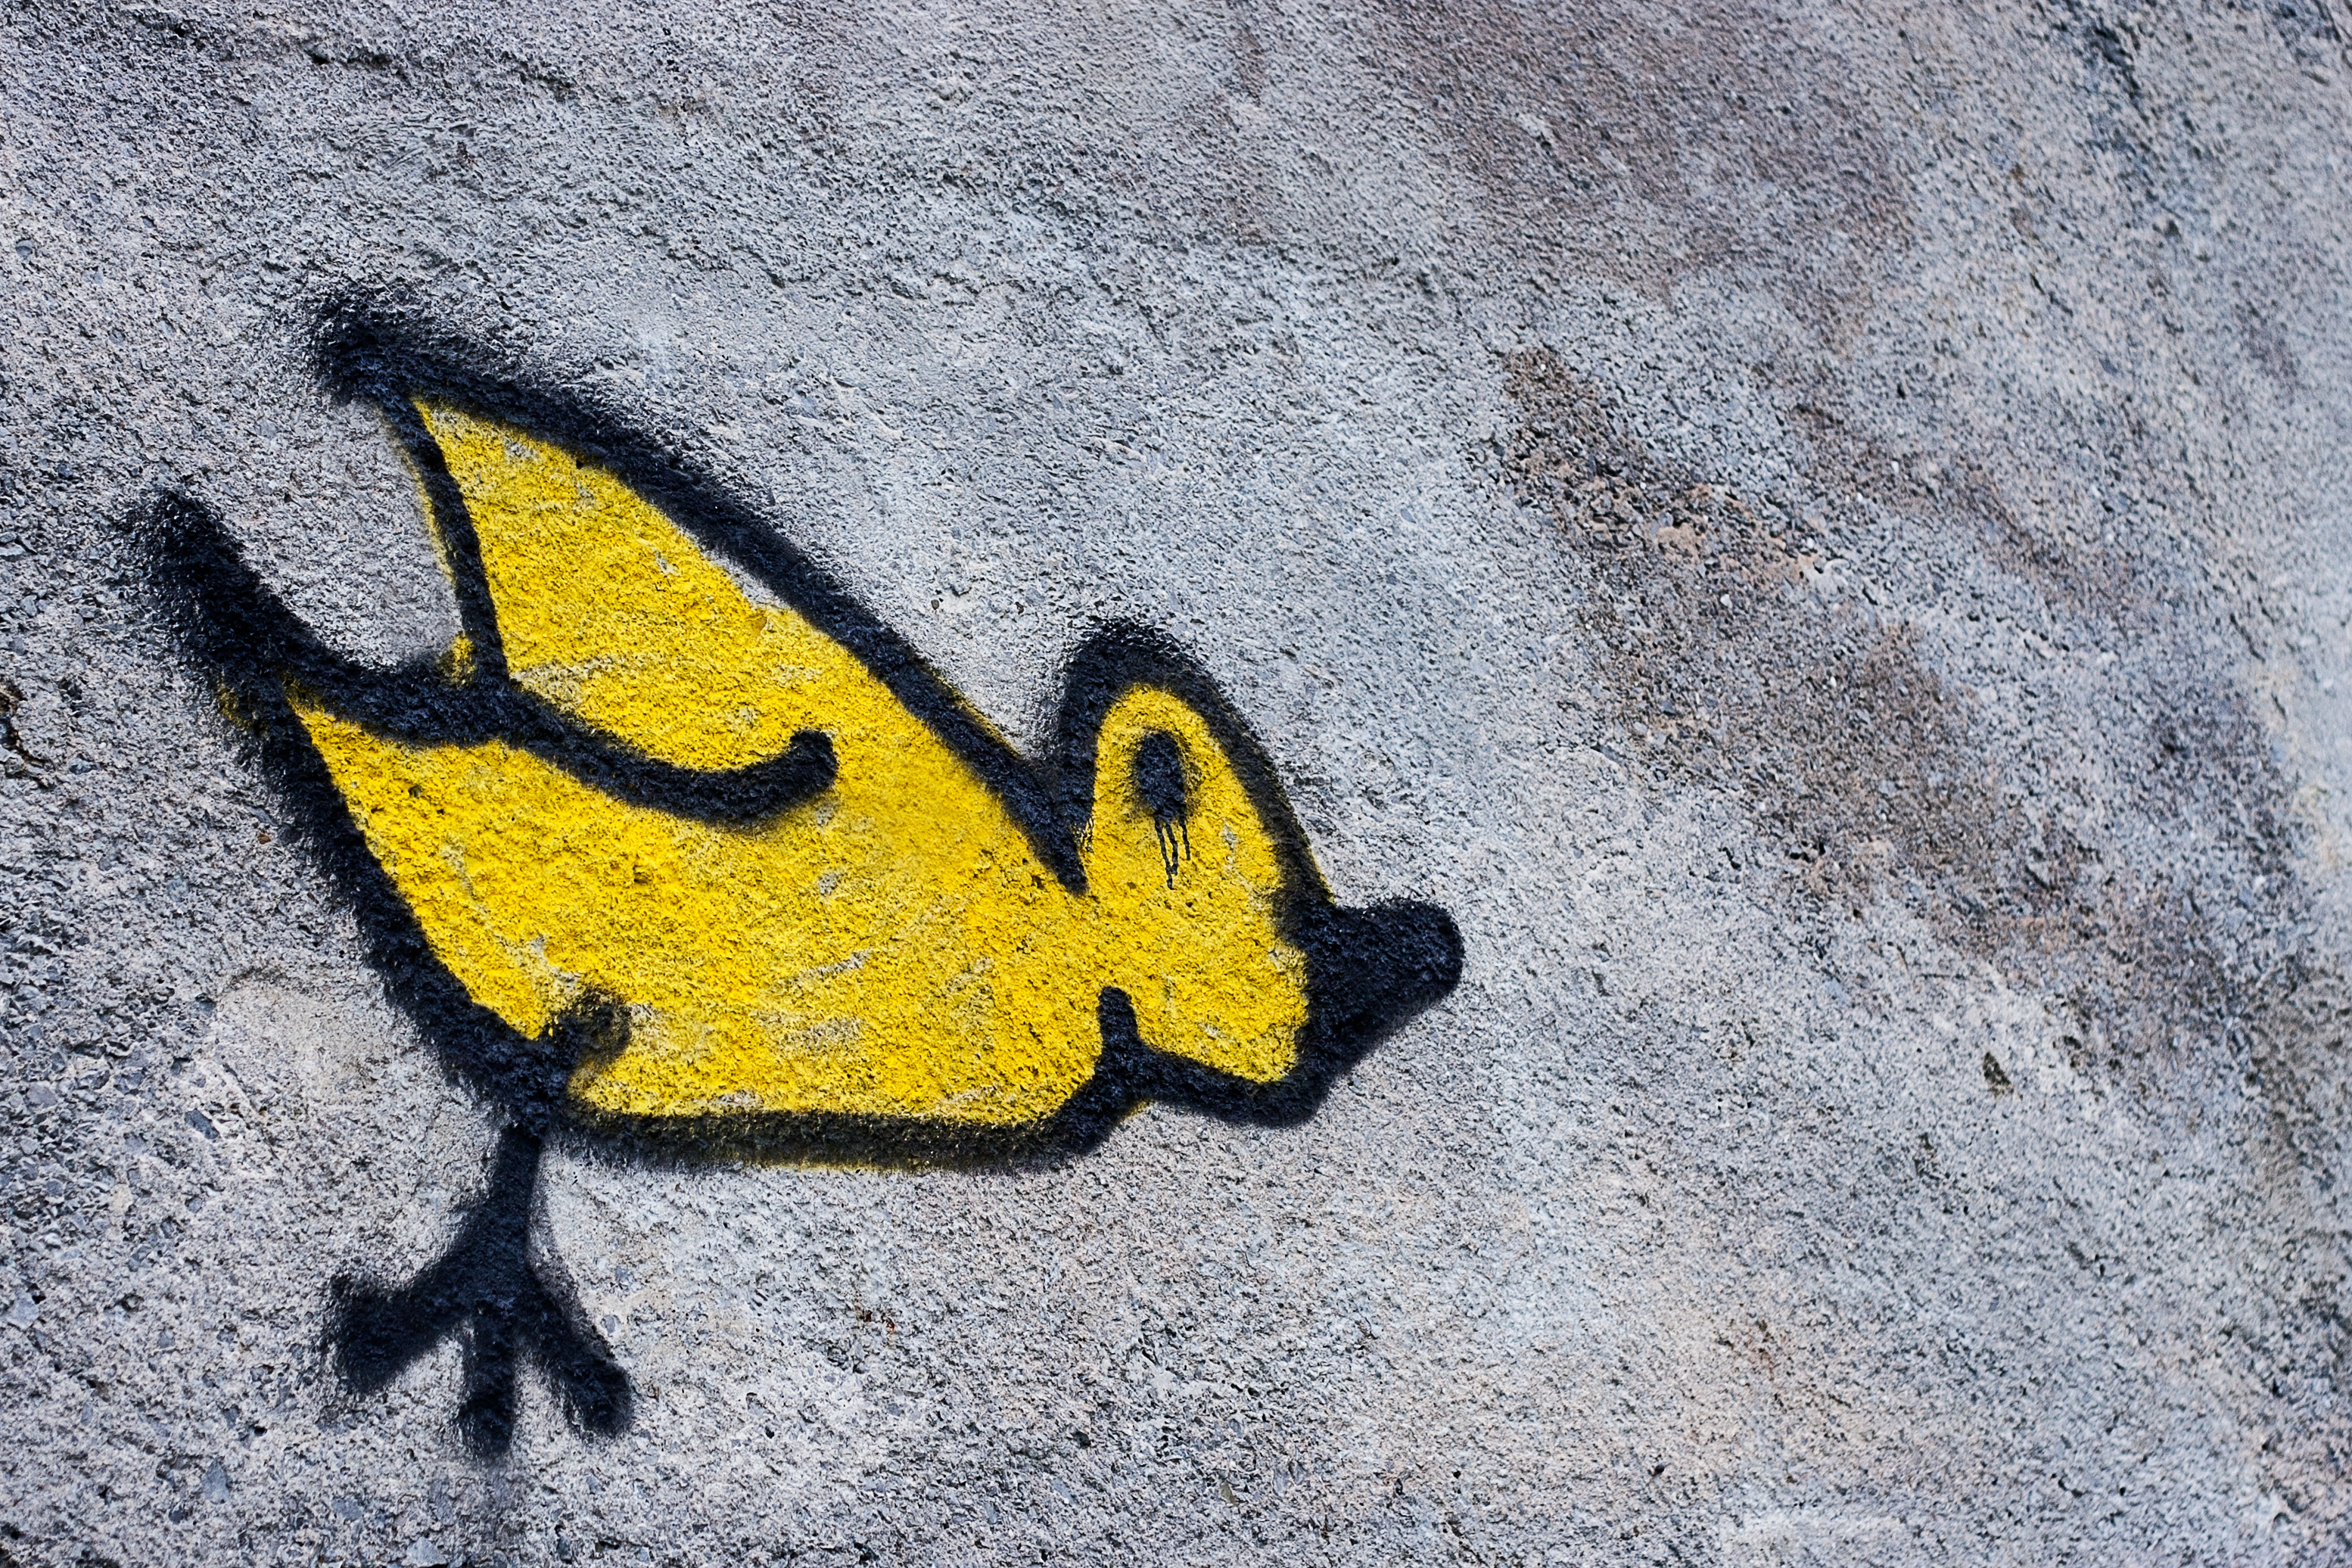
bird, leaf, number, wall, shadow, yellow, graffiti, street art, art